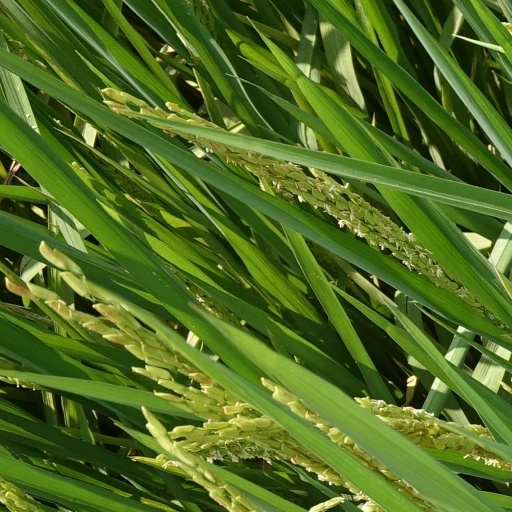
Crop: rice